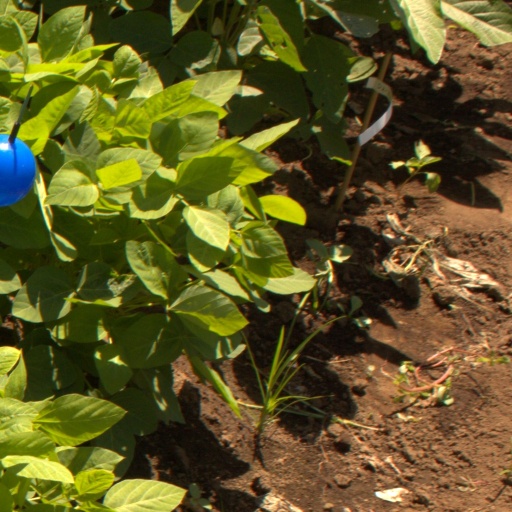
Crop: soybean